Analog Trip

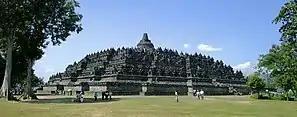
Borobudur temple

A few tourist attractions were featured in the series. They are Borobudur temple, Mount Merapi, Jomblang cave, Parangtritis beach and Prambanan temple. The producer, Kim Ji-seon said that she chose Indonesia as the setting due to the country's tendency of preserving the cultural heritages. She felt that it was a place where the cast could explore their friendship in the past and present, and have the experience of going for a school trip.